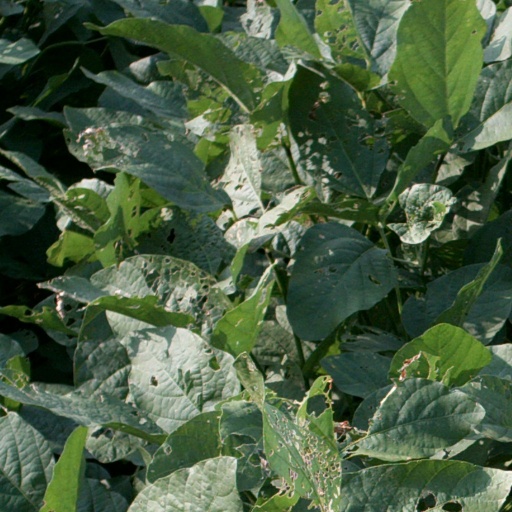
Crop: soybean